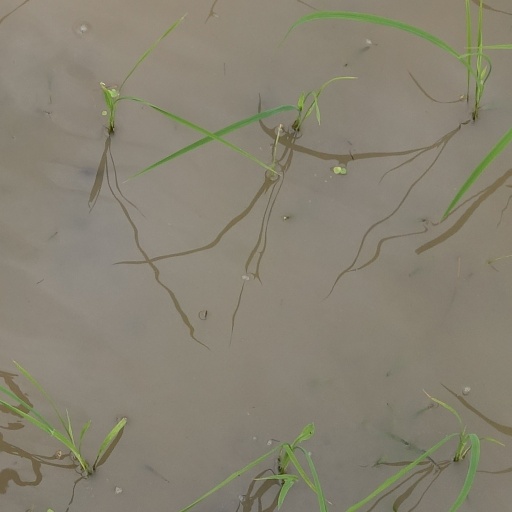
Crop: rice